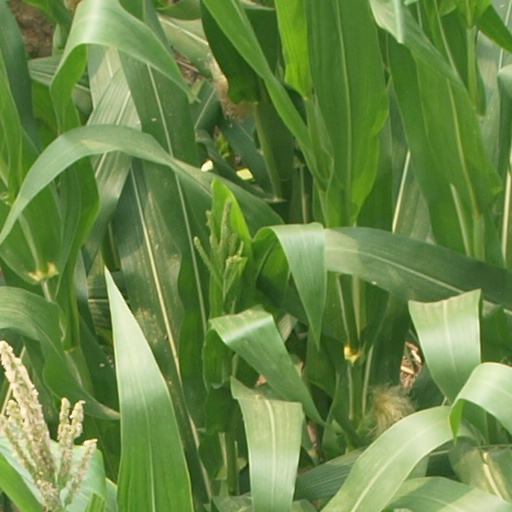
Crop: maize; corn